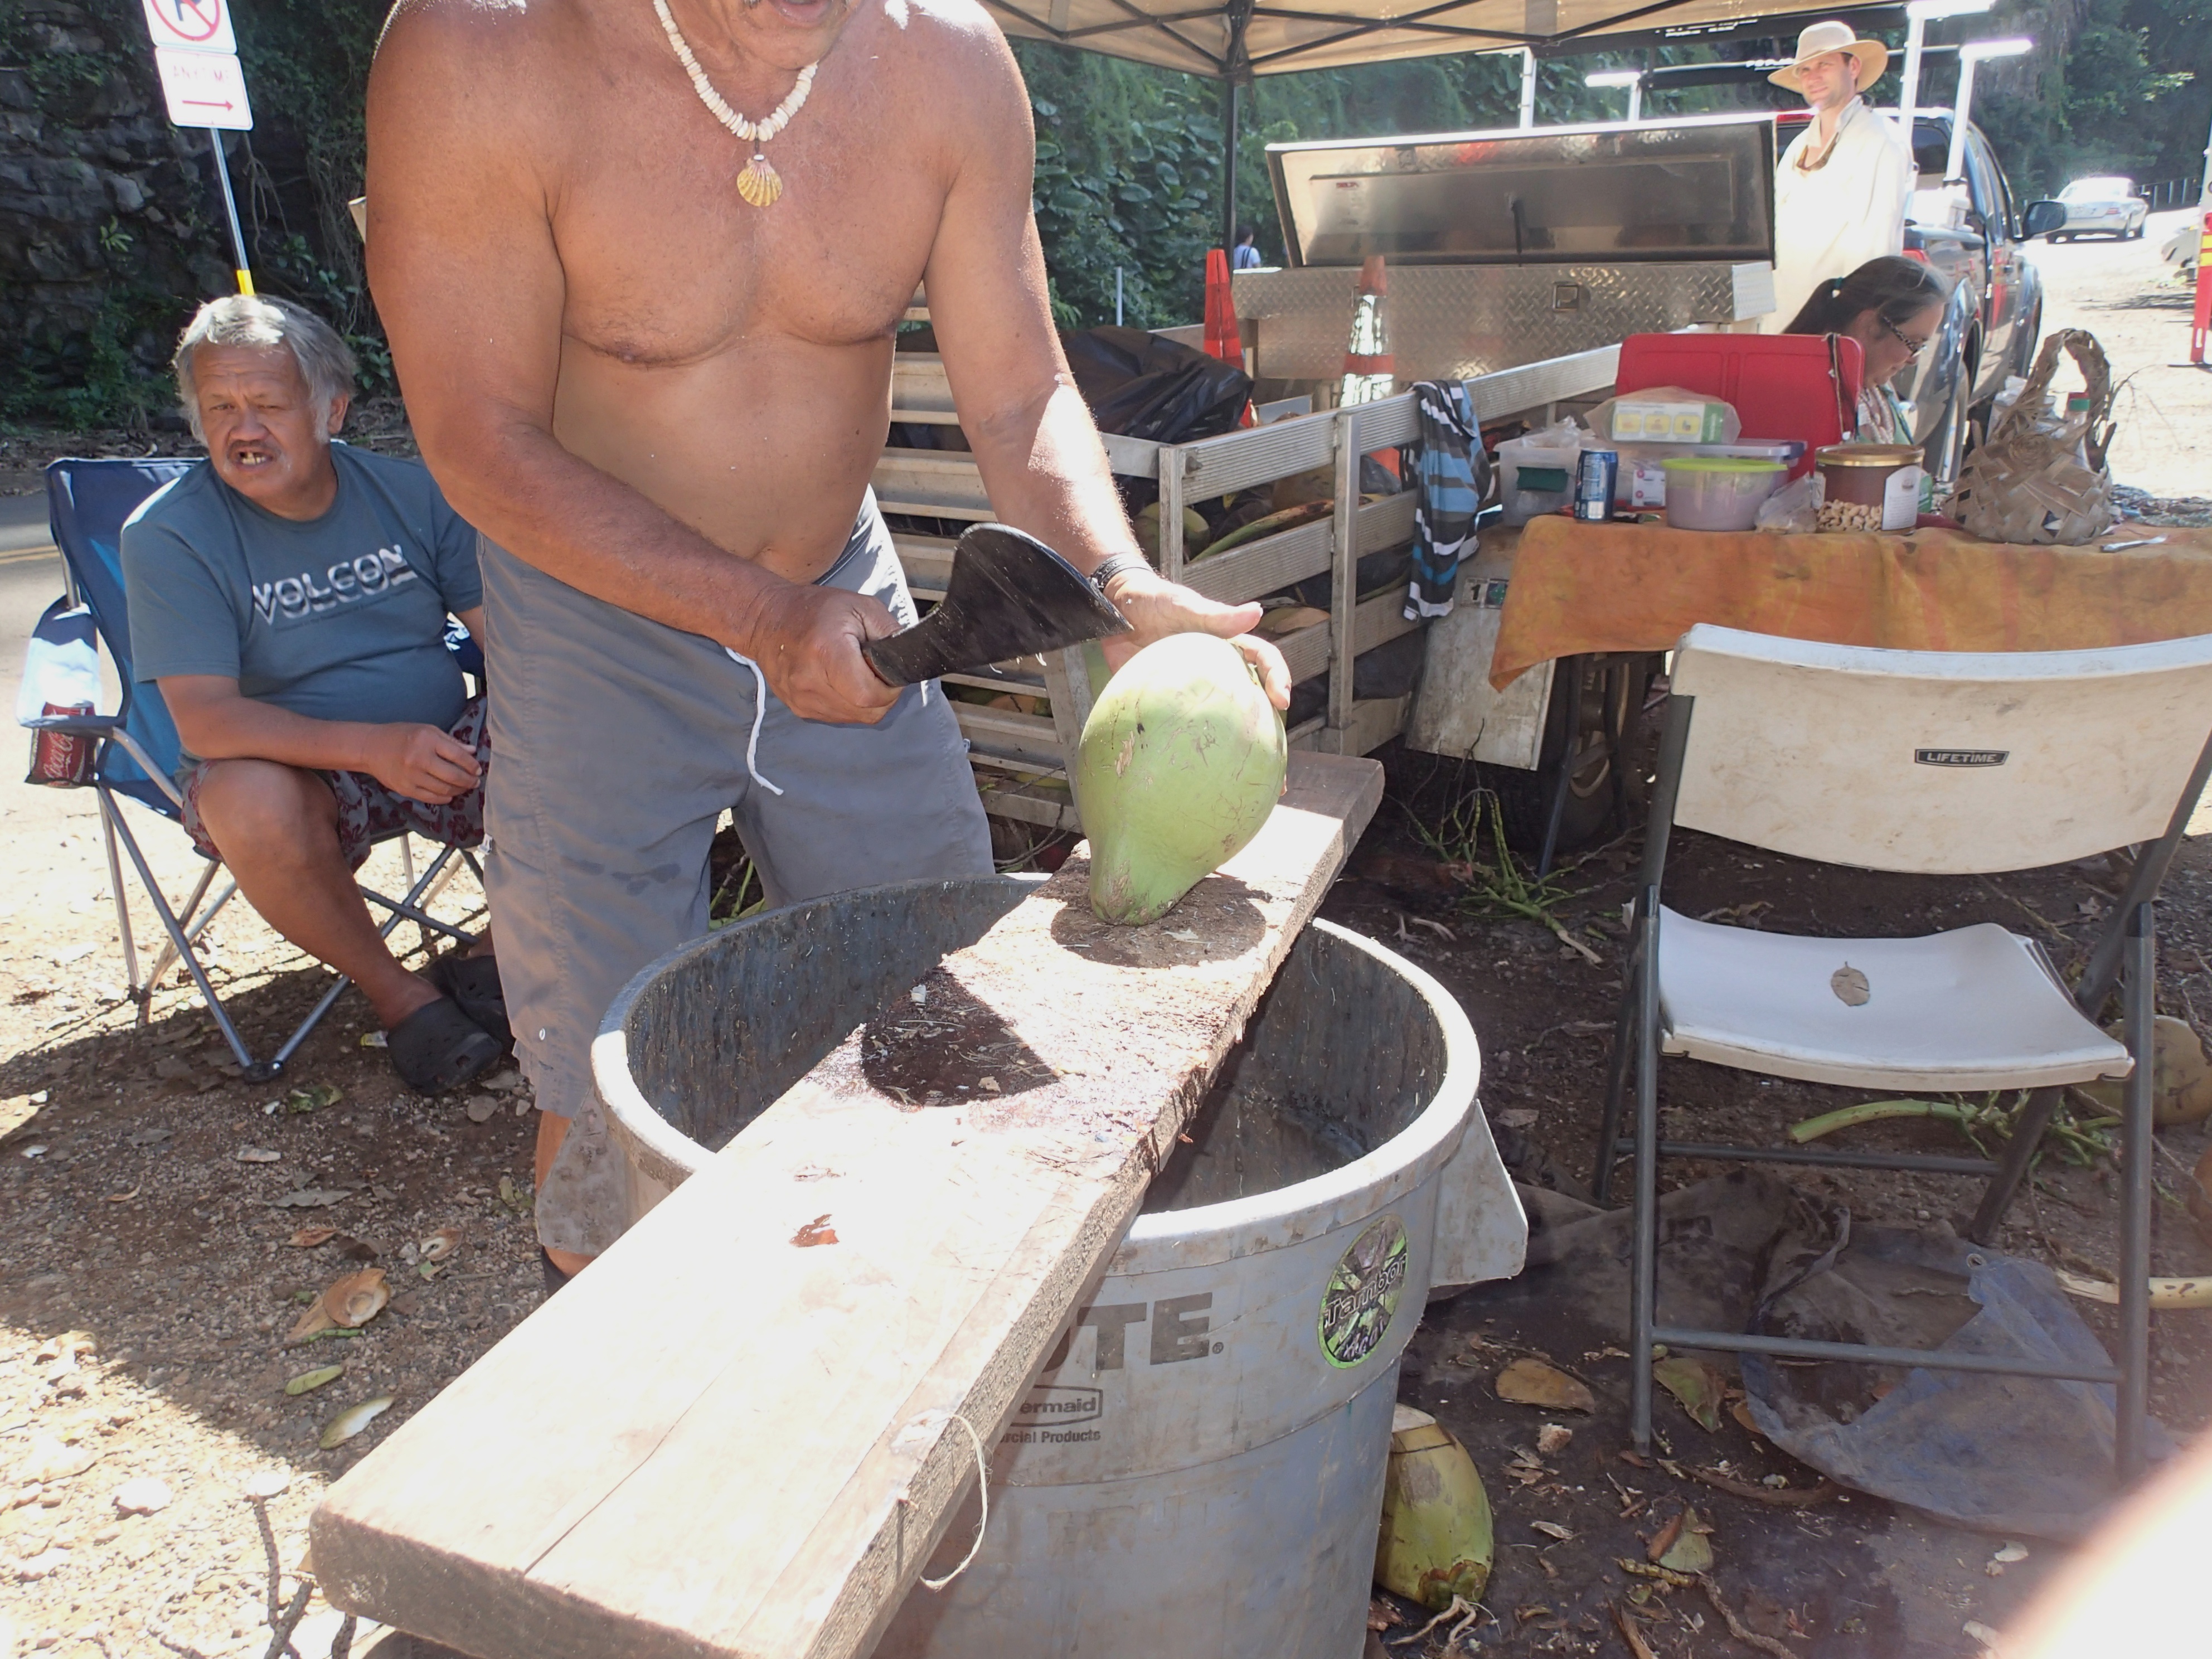
man made object